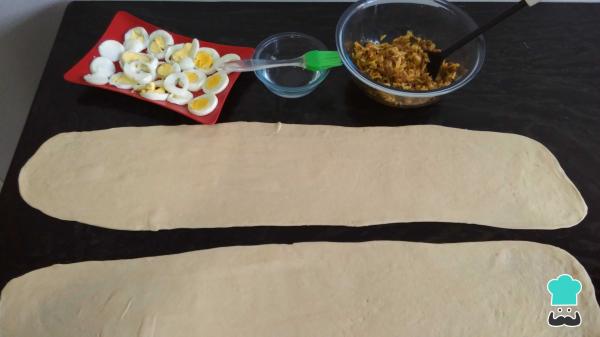
Divide la mezcla en 2-4 partes, todo depende del tamaño de tu mesa, y estira cada parte hasta que tengan unos 3 o 4 milímetros de espesor.